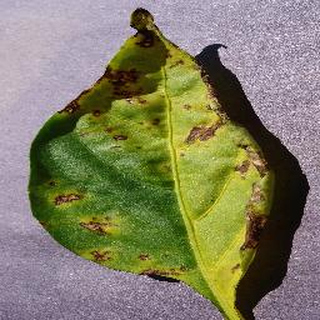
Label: bell_pepper_bacterial_spot